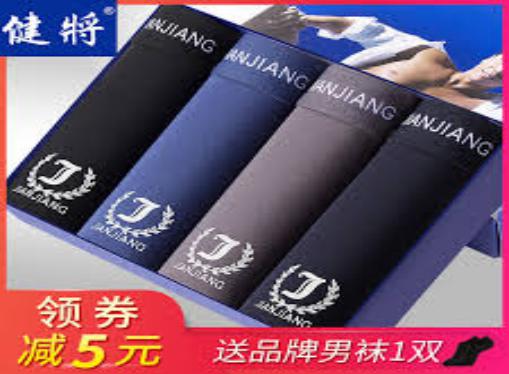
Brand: jianjiang
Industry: Clothes